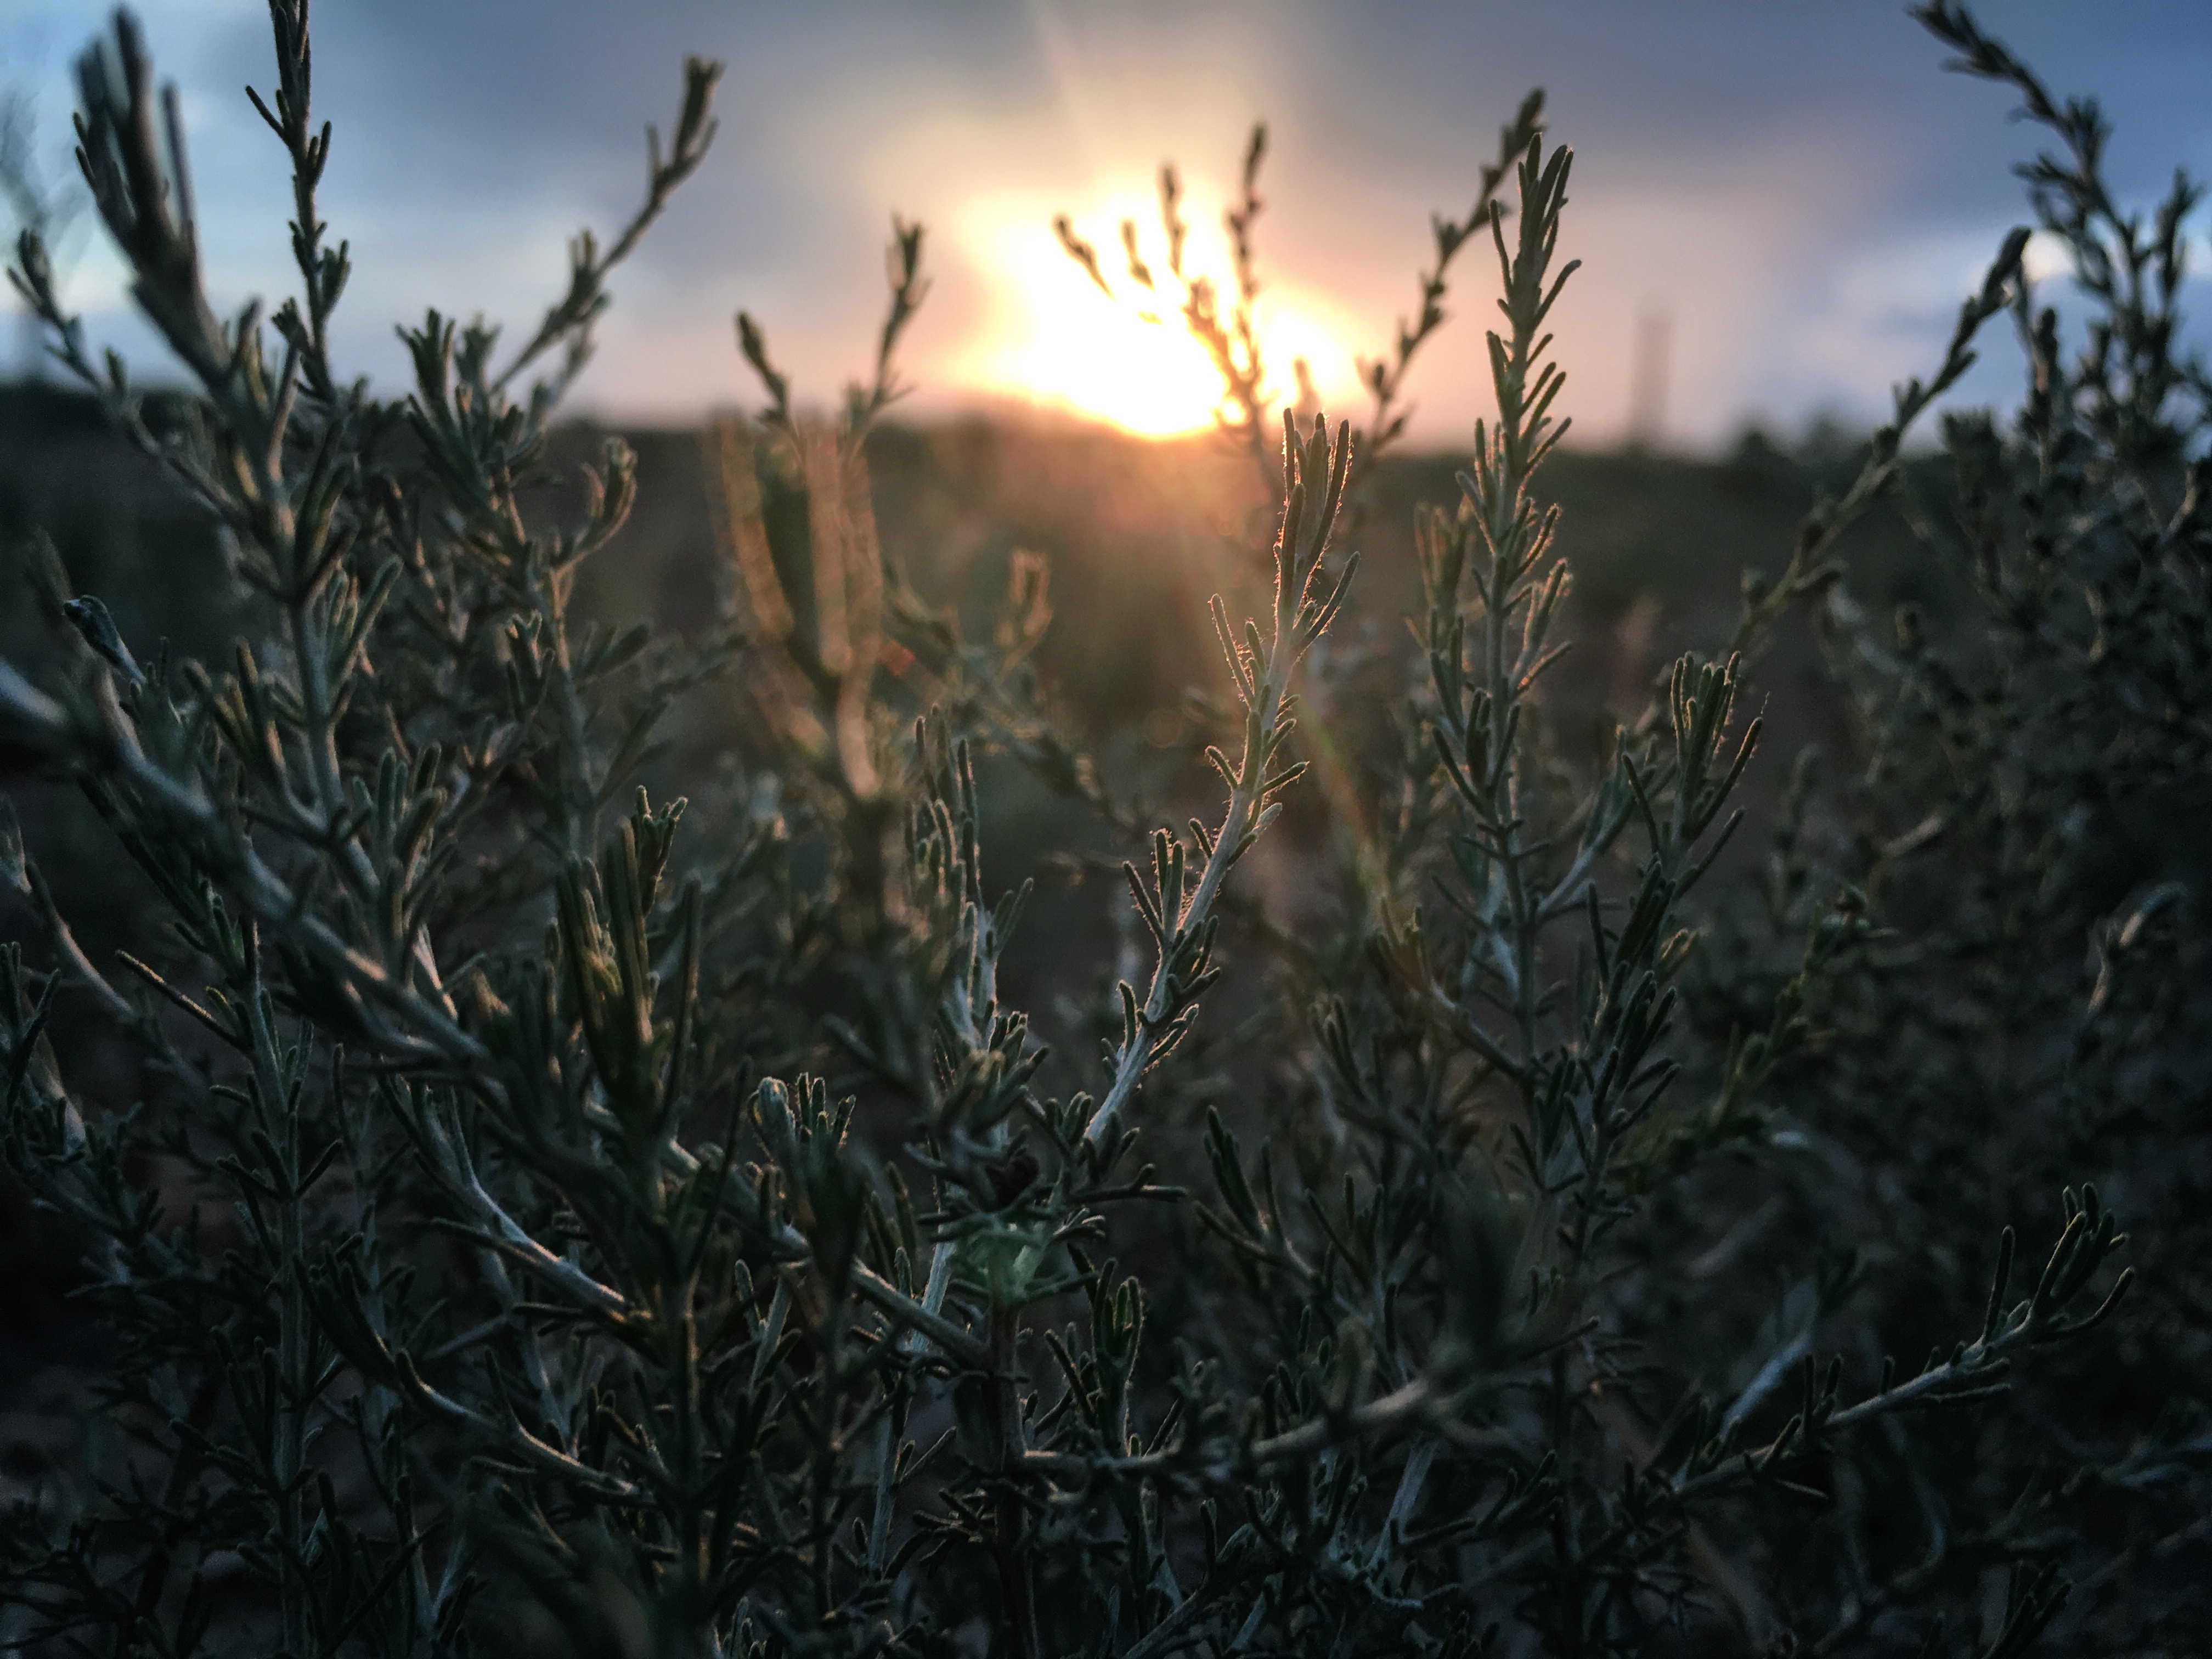
nature, sky, vegetation, branch, atmosphere, sunlight, morning, tree, grass, grass family, evening, twig, winter, sun, computer wallpaper, forest, frost, plant, phragmites, dawn, sunrise, shrubland